Invasion of the Spice Islands

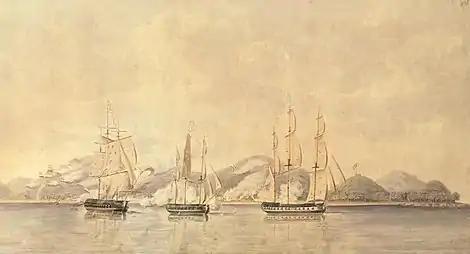
"Amboyna captured from the Dutch by a squadron under Sir Edward Tucker Feb 1810" by Richard Vidal

The British force allocated to take Ambon left Madras on 9 October 1809. By the middle of the following February they arrived off the island the most considerable of the Dutch Spice islands and seat of government. On 6 February "Dover" captured the Dutch brig-of-war "Rambang". Both "Dover" and "Cornwallis" anchored off the town of Ambon situated at the bottom of a small bay beneath a line of low hills. These were defended by batteries along the beach as well as on some of the neighbouring heights and by Fort Victoria the main fort mounting a number of heavy guns. As the elevations on the left and in the rear of the town commanded its defences, the British intended to assault them.